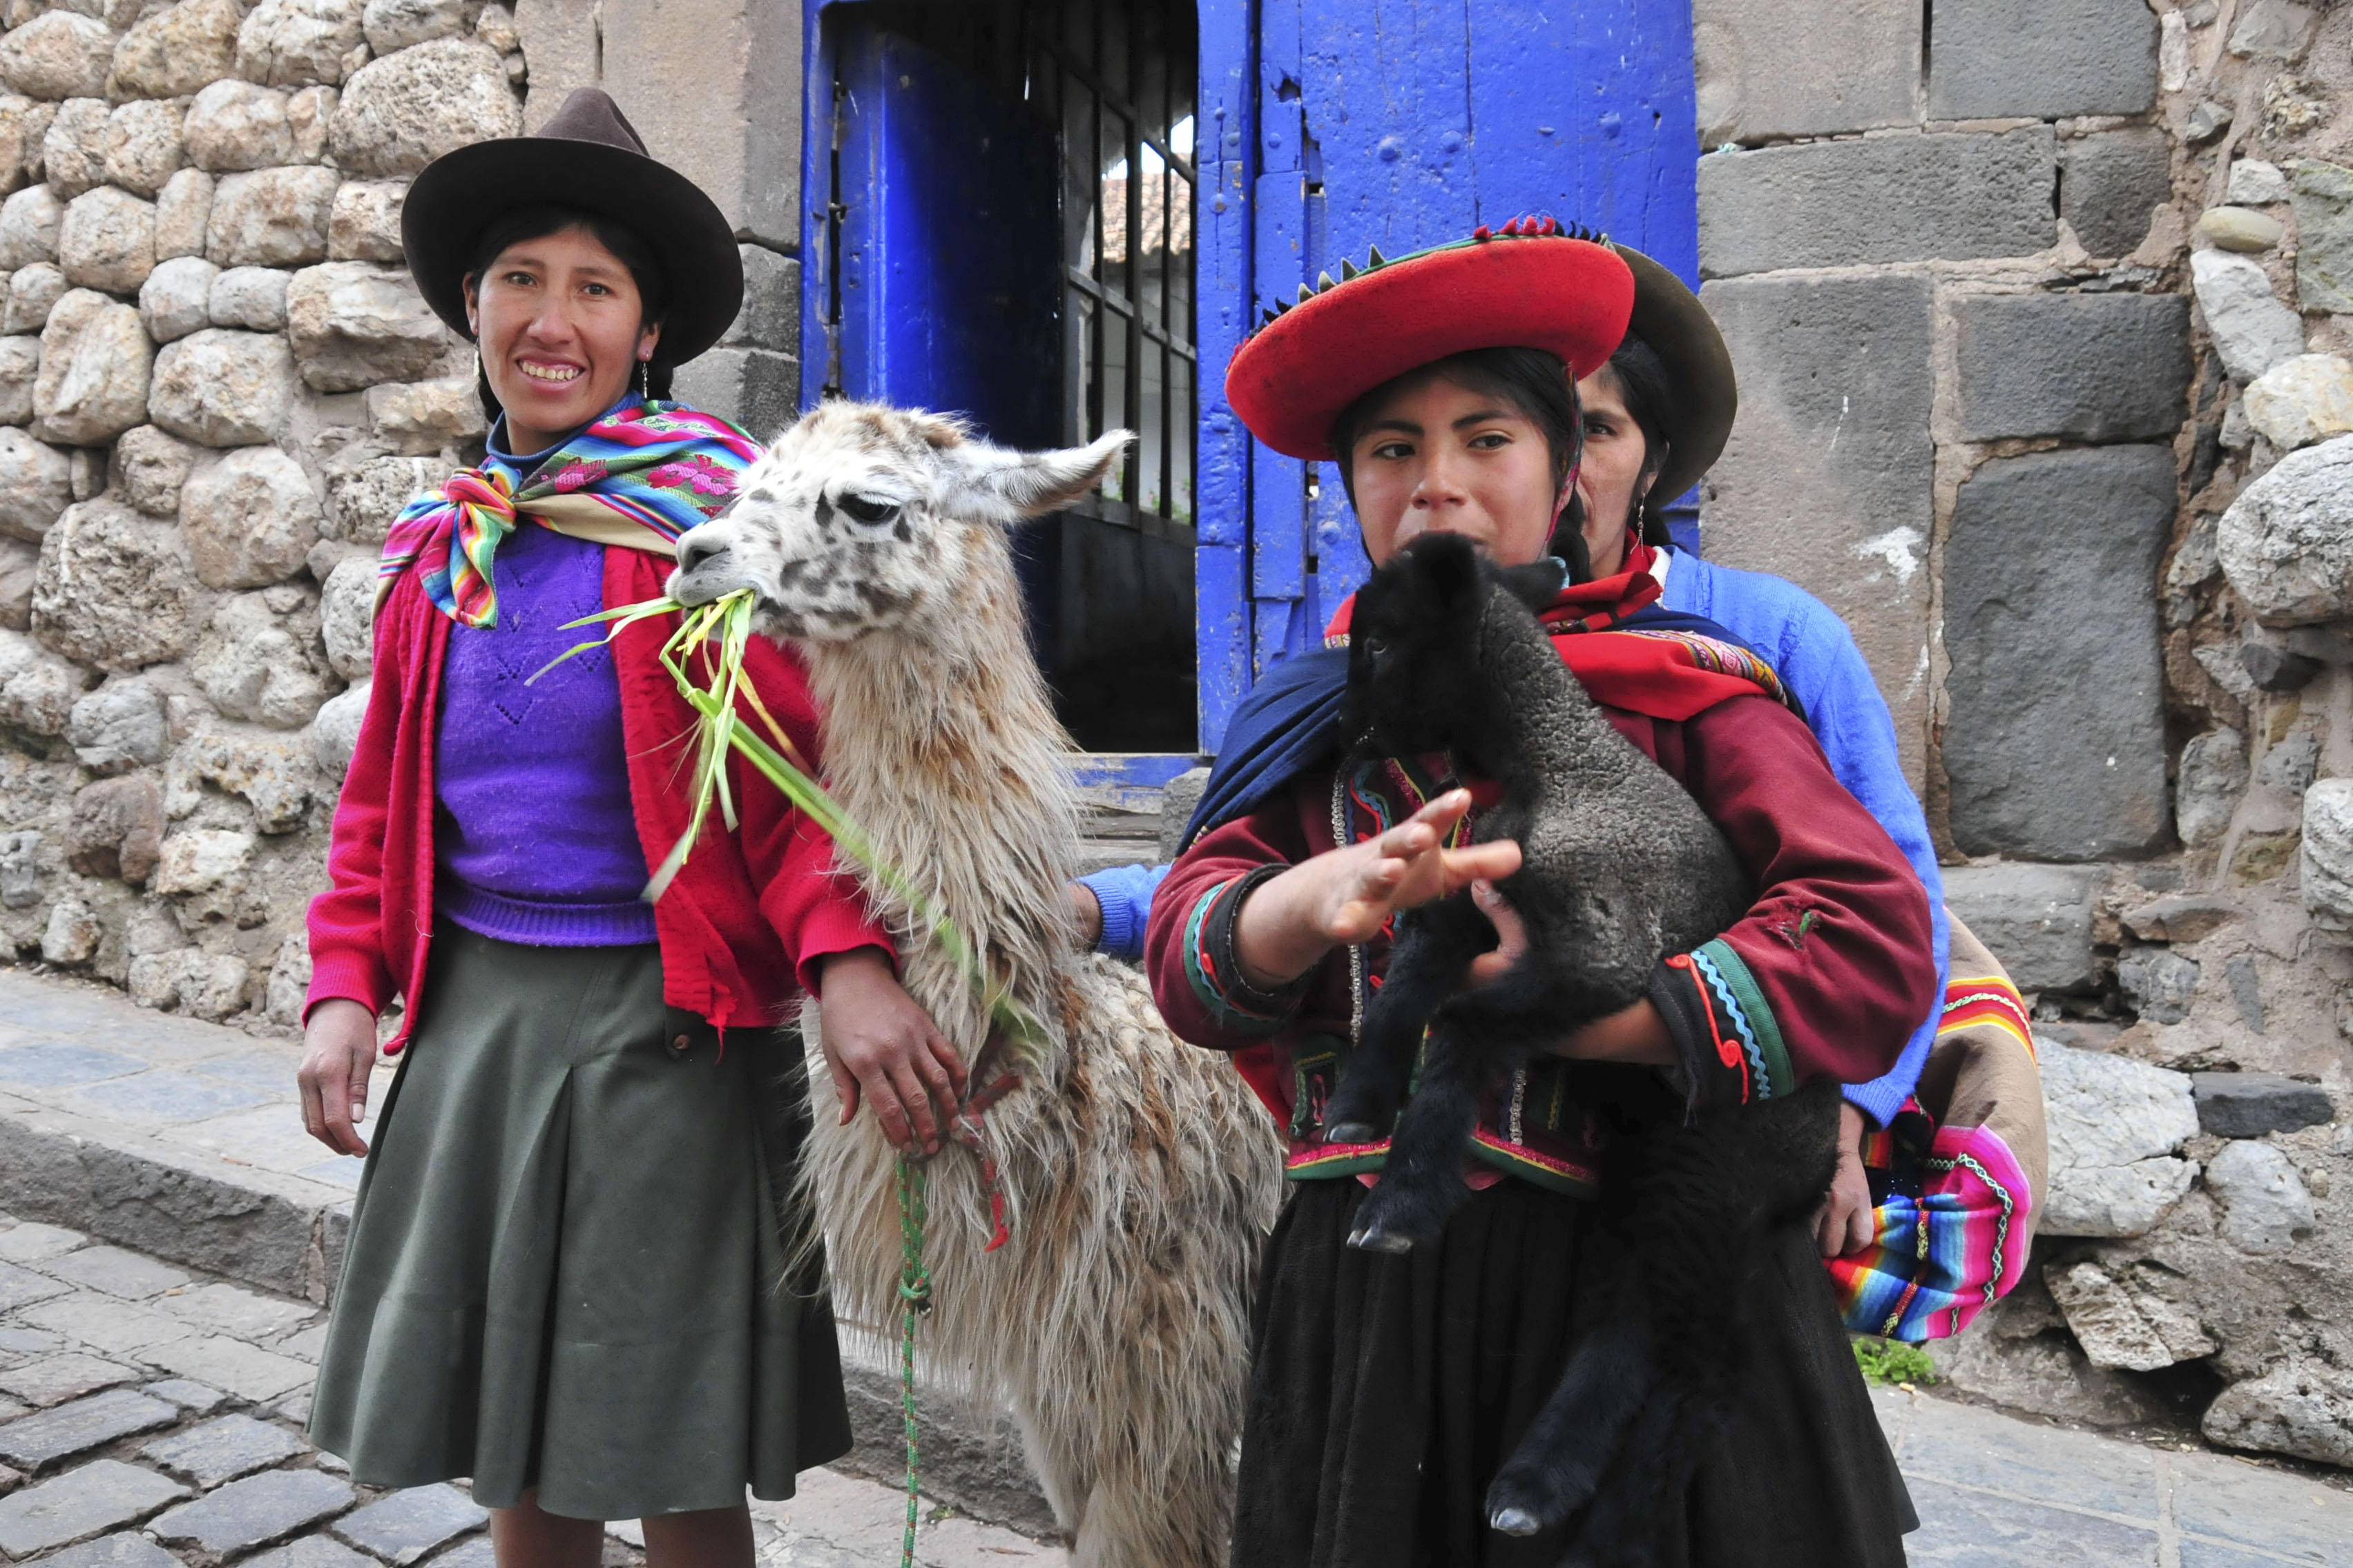
people, travel, carnival, nikon, clothing, tourism, peru, festival, temple, tradition, costume, middle ages, d300